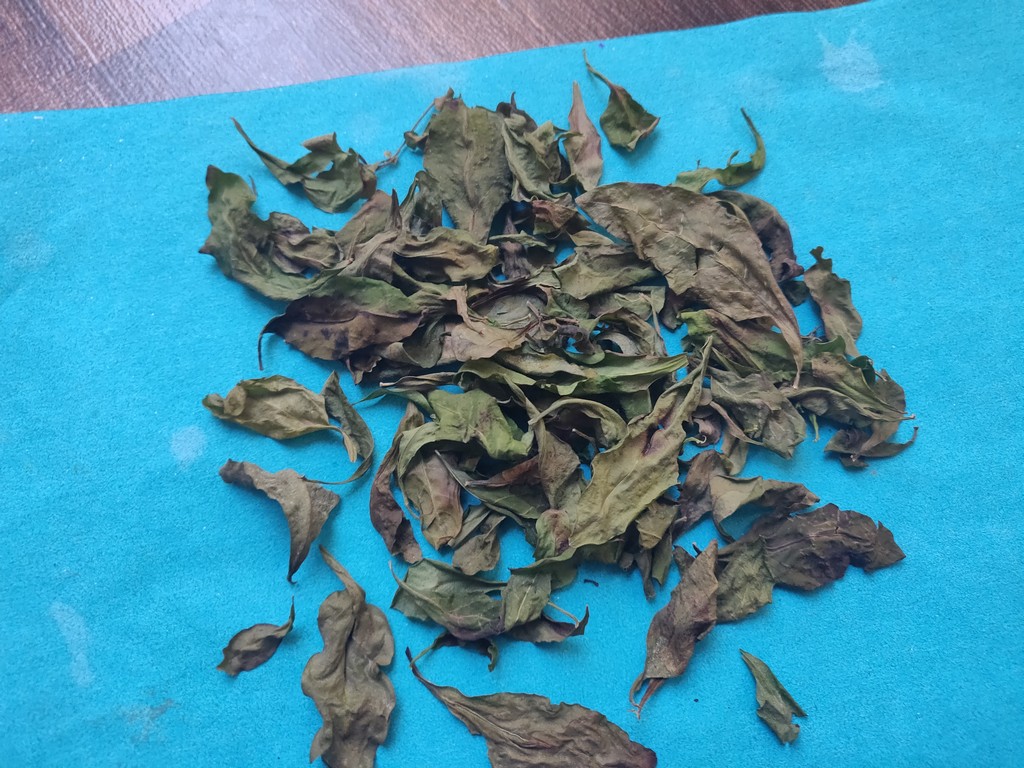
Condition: Dried
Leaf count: multiple
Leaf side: unknown